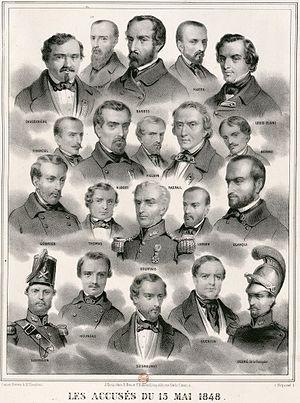
Les Accusés du 15 mai 1848.
Gabriel-Joseph-Hippolyte Laviron, né à Besançon le 22 juillet 1806 et mort à Rome le 25 juin 1849, est un artiste peintre, lithographe, critique d'art et révolutionnaire français.
Napoléon Chancel, né à Valence le 12 septembre 1808 et mort à Nice le 26 décembre 1883, est un militant révolutionnaire français du XIXᵉ siècle.
Benjamin Flotte, né le 22 février 1812 à Cuers et mort dans cette même commune le 12 août 1888, est un cuisinier et militant blanquiste français.
La Haute Cour de justice de Bourges est une juridiction d'exception qui s'est tenue du 7 mars au 3 avril 1849 pour juger les accusés de l'affaire de la manifestation du 15 mai 1848.